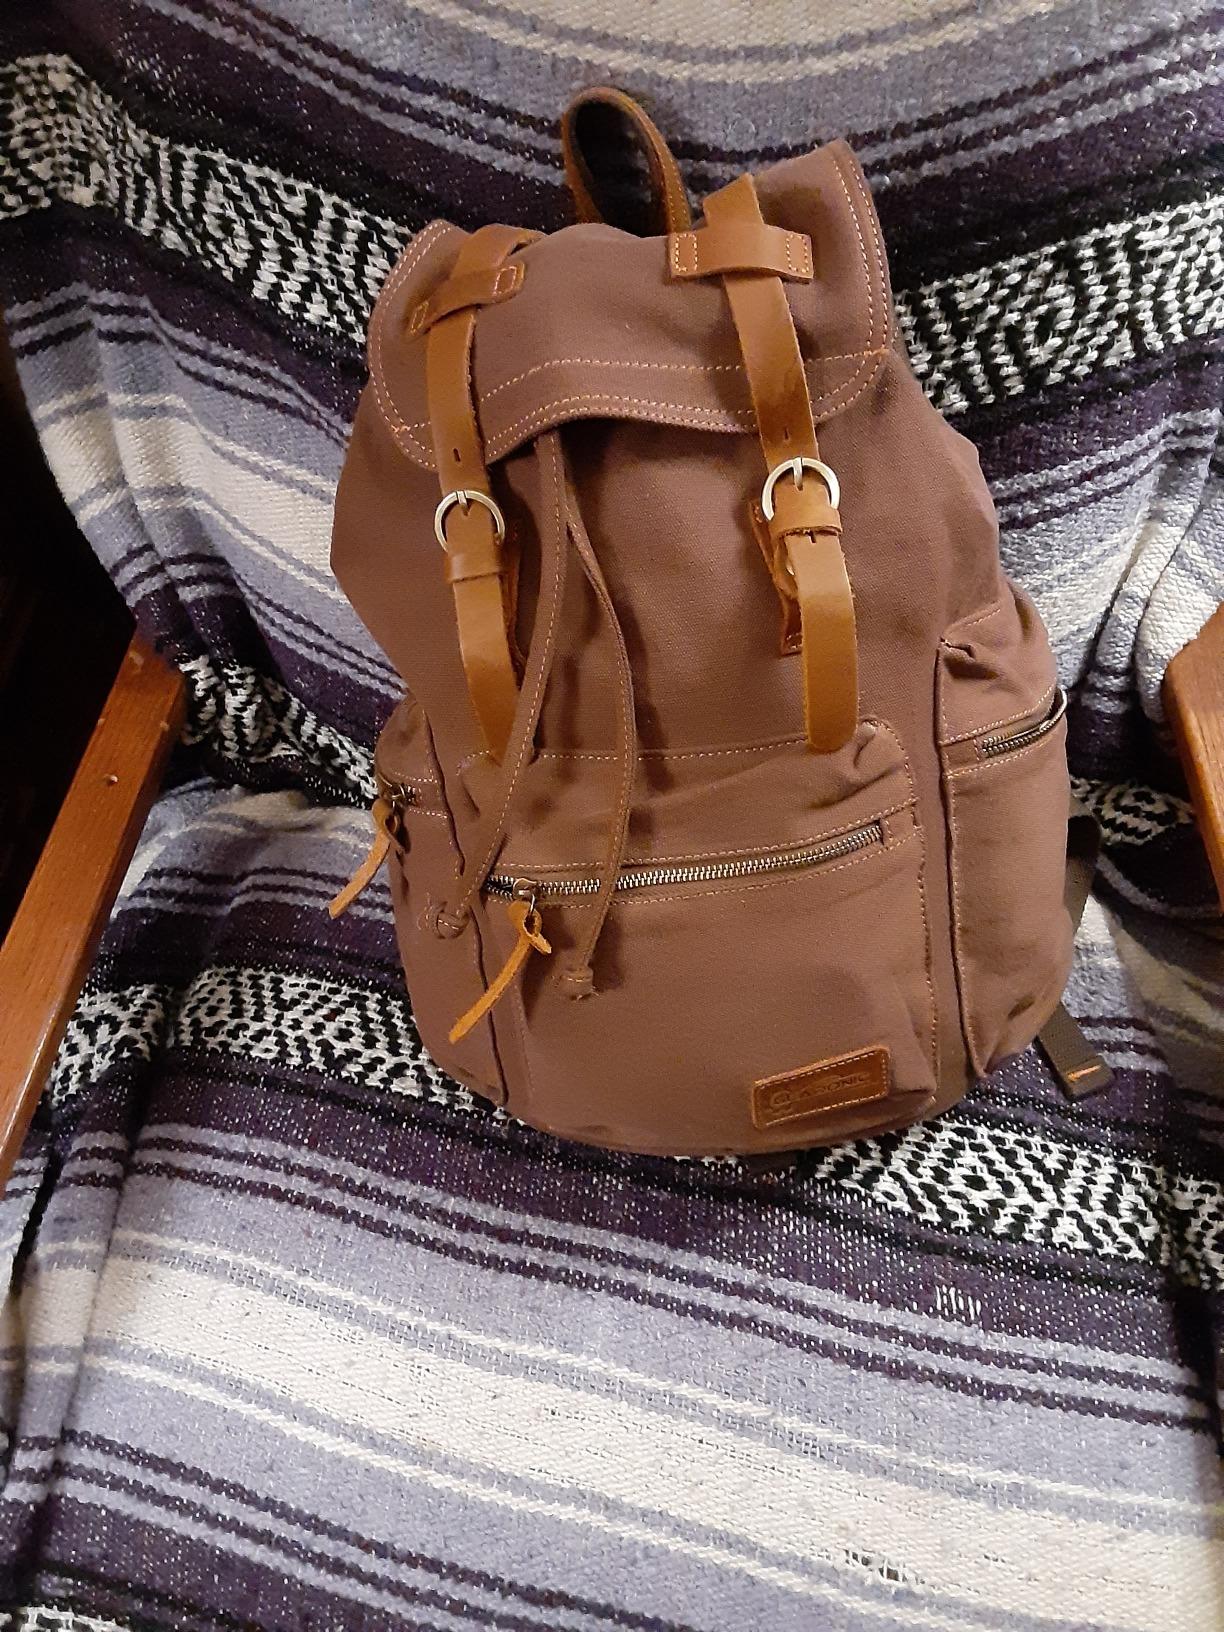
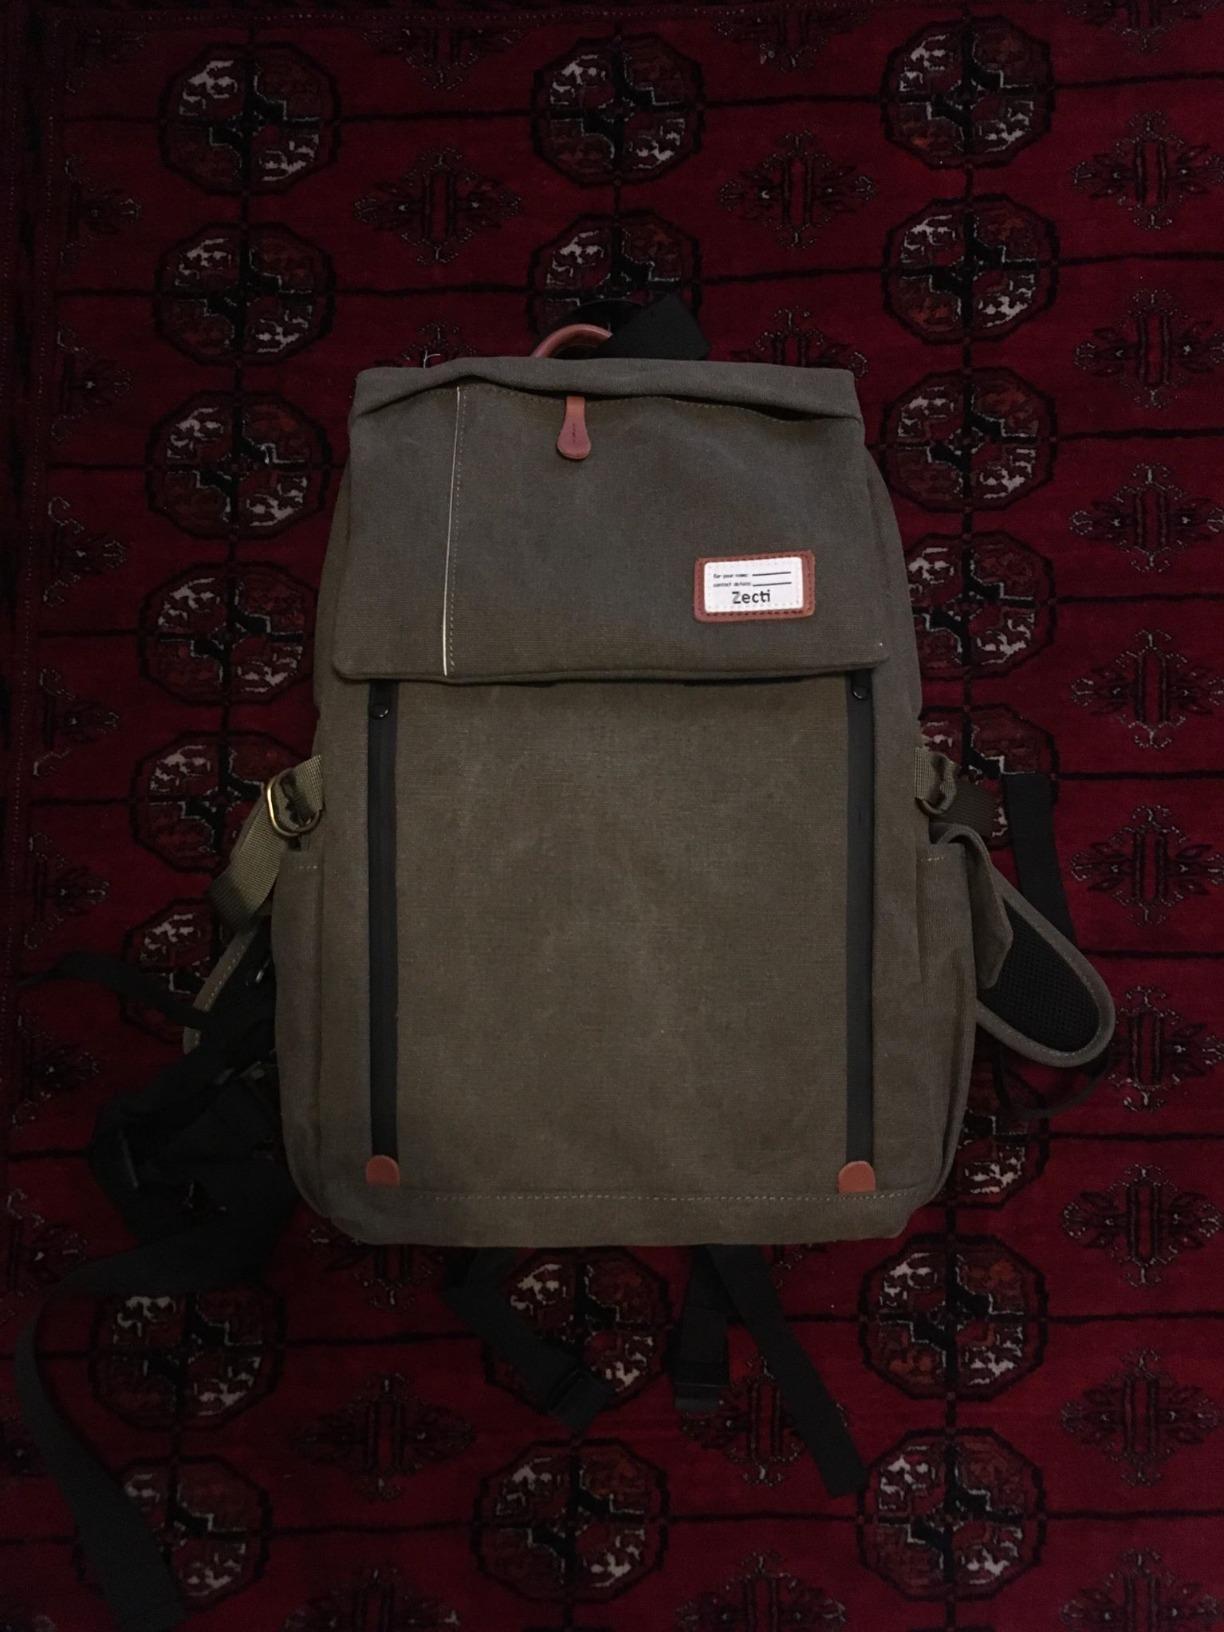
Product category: bag
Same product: no